Hermann Göring

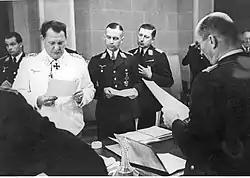
Göring with General der Flieger and Luftwaffe Chief of Staff Hans Jeschonnek, General der Flieger Otto Hoffmann von Waldau and General der Flieger Gustav Kastner-Kirdorf issuing an order for German troops on the Eastern Front, 1941

Göring joined the Nazi Party in 1922 after hearing a speech by Adolf Hitler. He was given command of the (SA) as the on 1 March 1923, succeeding Hans Ulrich Klintzsch, and headed the organisation until it was banned in November 1923. He was appointed an on 18 December 1931. On 1 January 1933, he was among the first to be promoted to the recently created rank of and he held this rank on the SA rolls until 1945.